Balchik Airfield

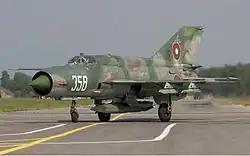
Bulgarian Air Force MiG-21bis aircraft operated at Balchik airbase until 1998

Balchik Airport is a general aviation airfield and reduced former military airbase in the town of Balchik, northeast Bulgaria, on the Black Sea coast. In August 2011 the Bulgarian government transformed Balchik airbase from a military to a civilian airport and it became part of the assets of the state-owned company Sofia Airport EAD.